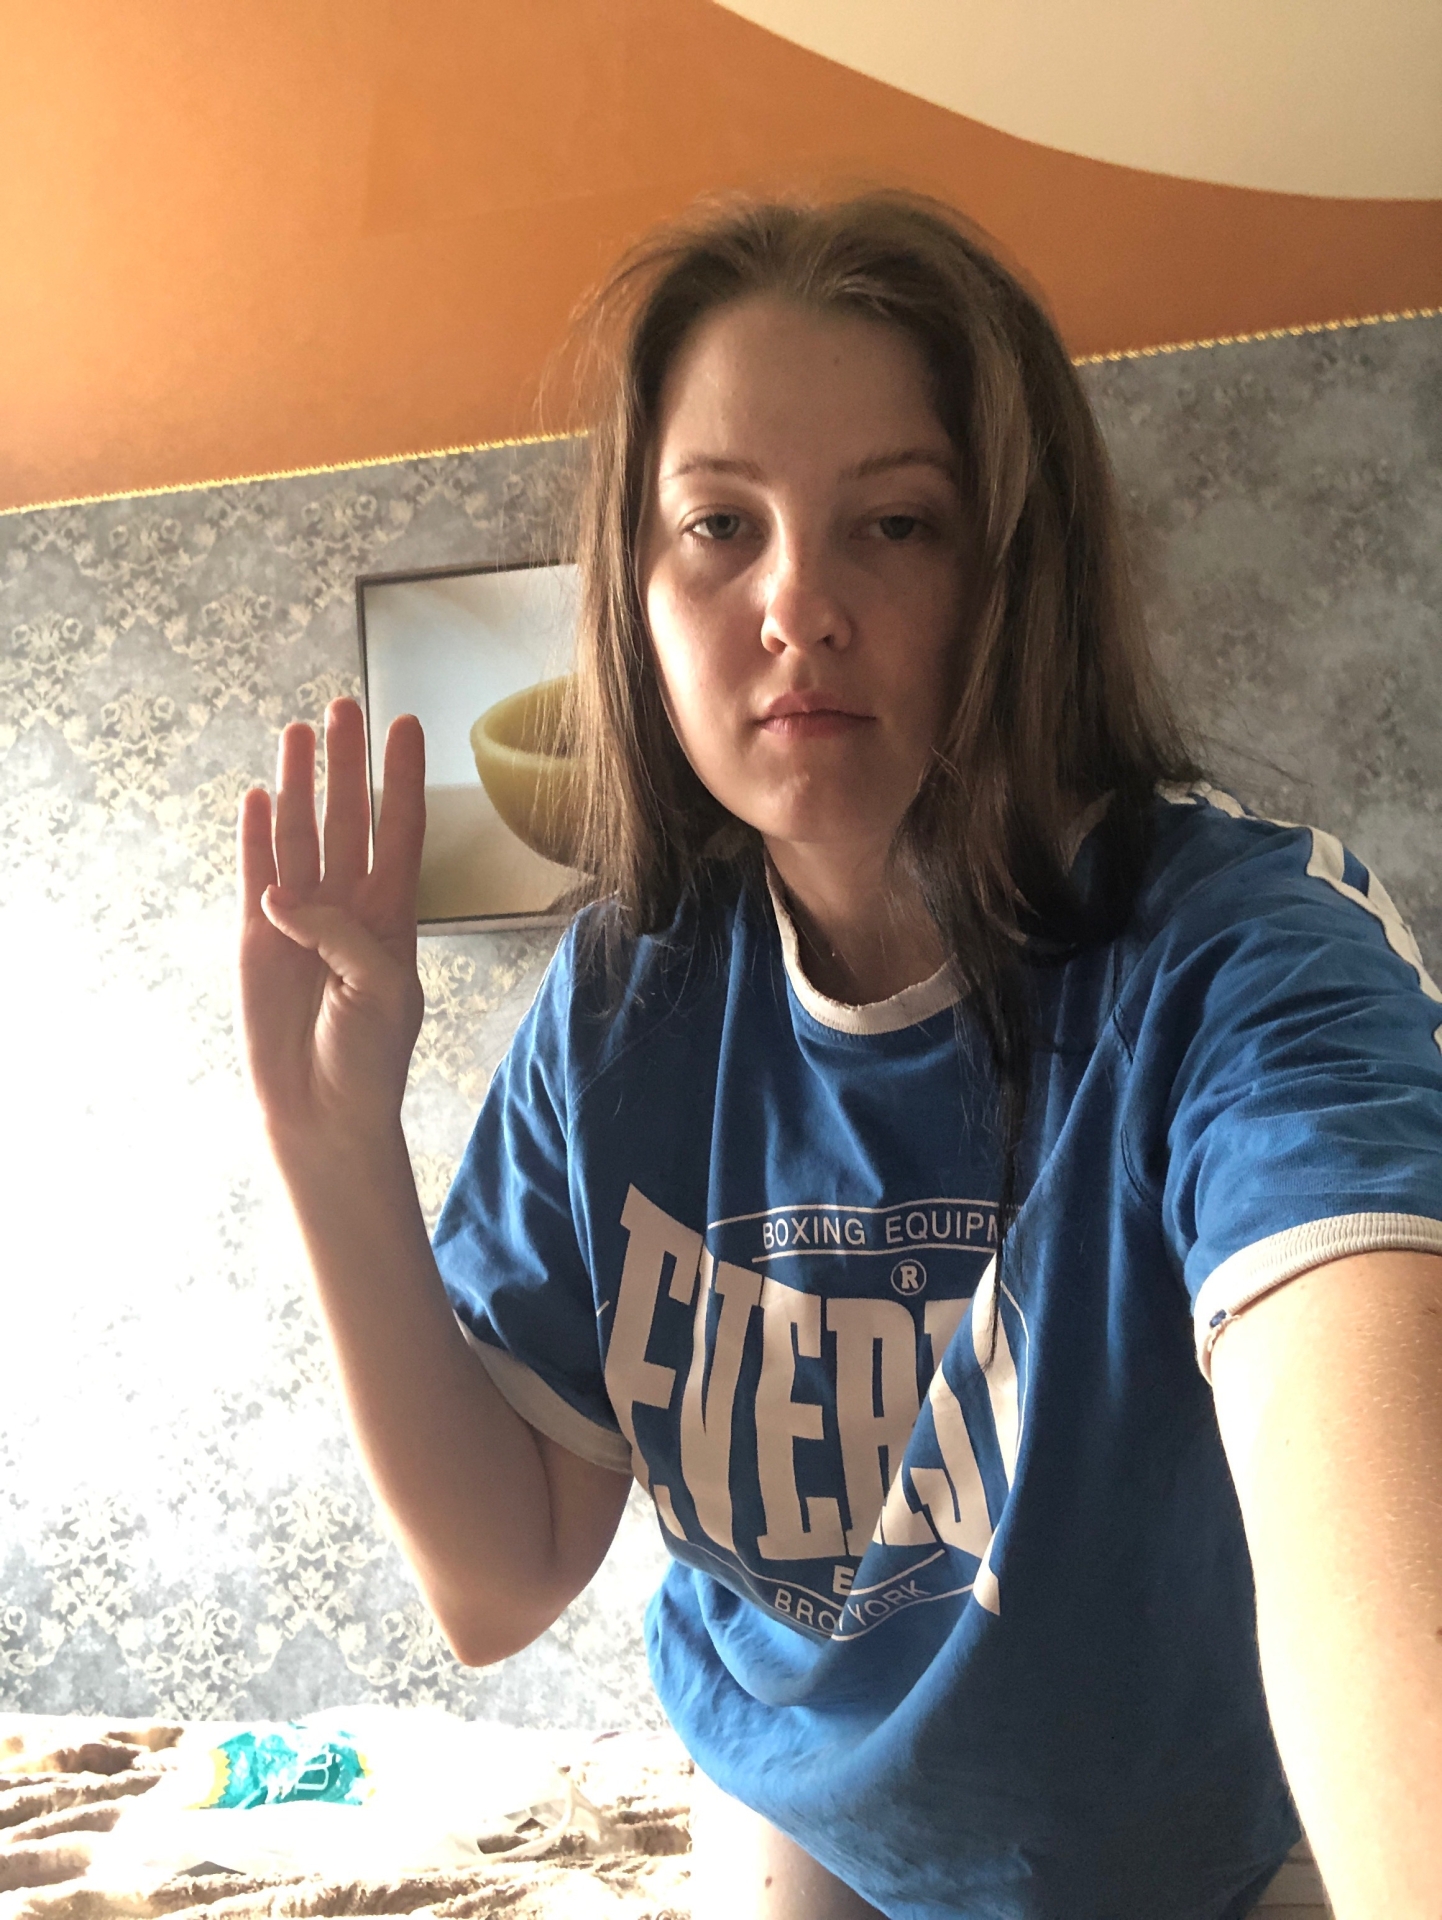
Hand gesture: four